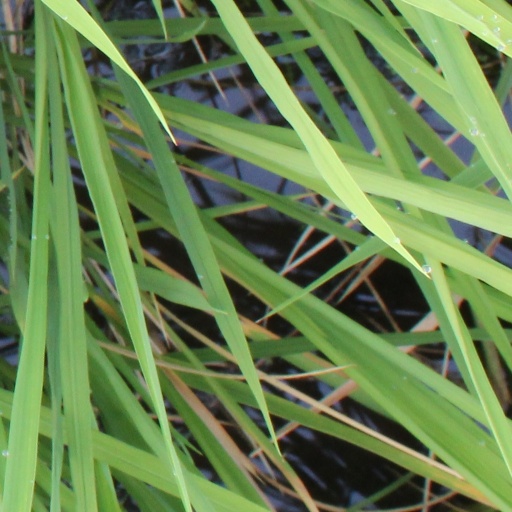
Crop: rice